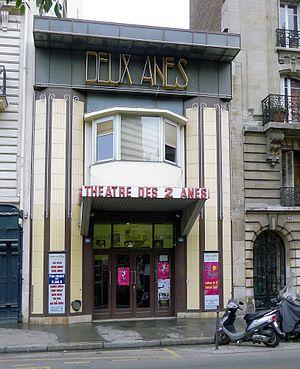
Théâtre des deux ânes, boulevard de Clichy - Paris XVIII
Le boulevard de Clichy est une voie entre les 9ᵉ et 18ᵉ arrondissements de Paris.
Le théâtre des Deux Ânes est une salle de spectacle parisienne d'une capacité de 300 places construite en 1922 au 100, boulevard de Clichy dans laquelle est perpétuée la tradition montmartroise des cabarets de chansonniers. Le théâtre est dirigé depuis 1995 par l'humoriste Jacques Mailhot.
André Dahl, nom de plume de Léon Kuentz, est un journaliste, écrivain et directeur de théâtre français.